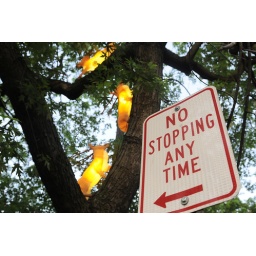
The bed is in the ocean